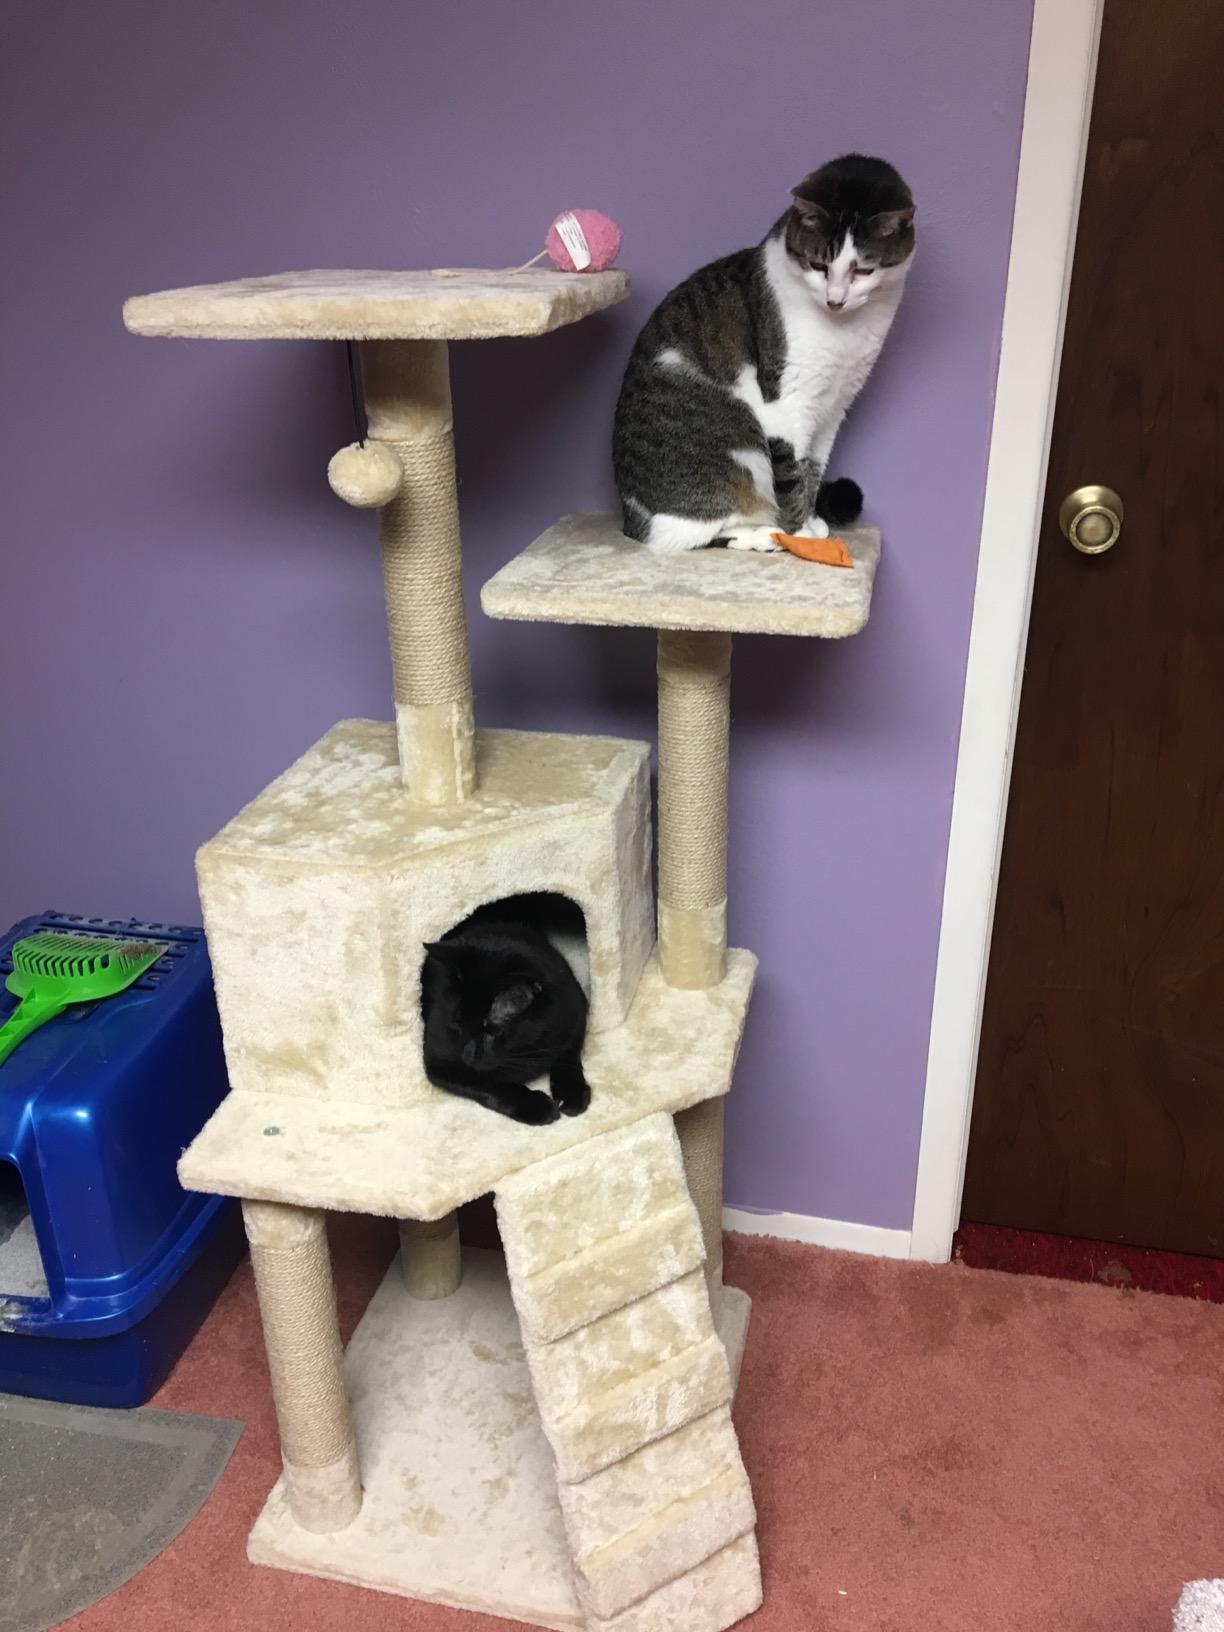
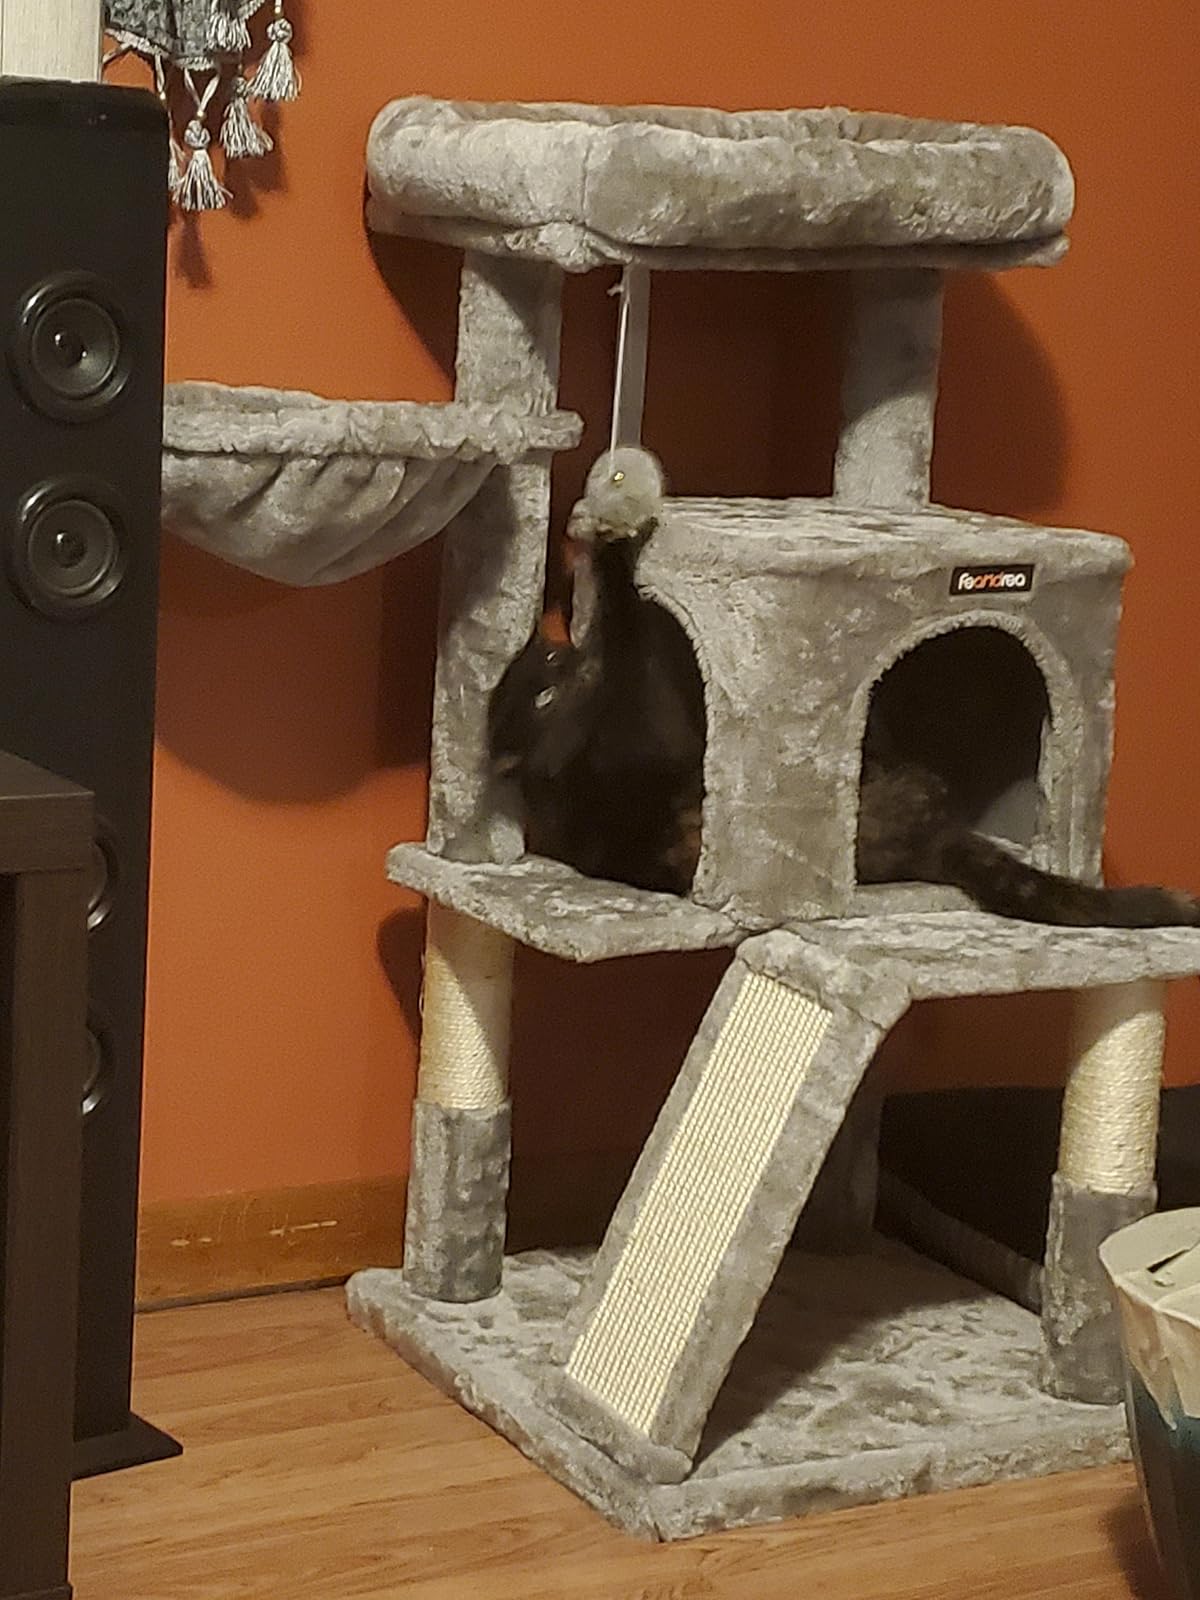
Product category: items_cat tree
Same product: no